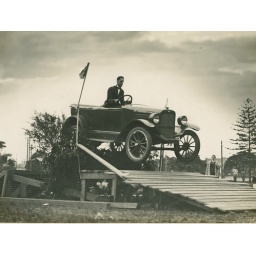
Overland car jumping a "fallen bridge" in a promotional stunt, 1920 - 1929